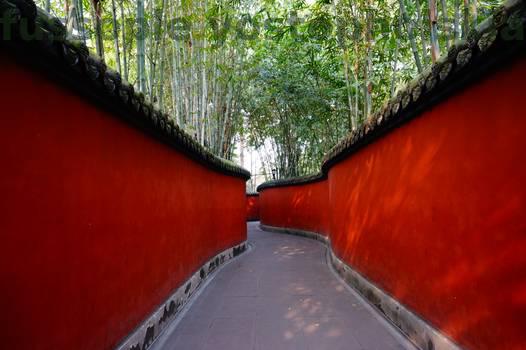
Label: Watermark